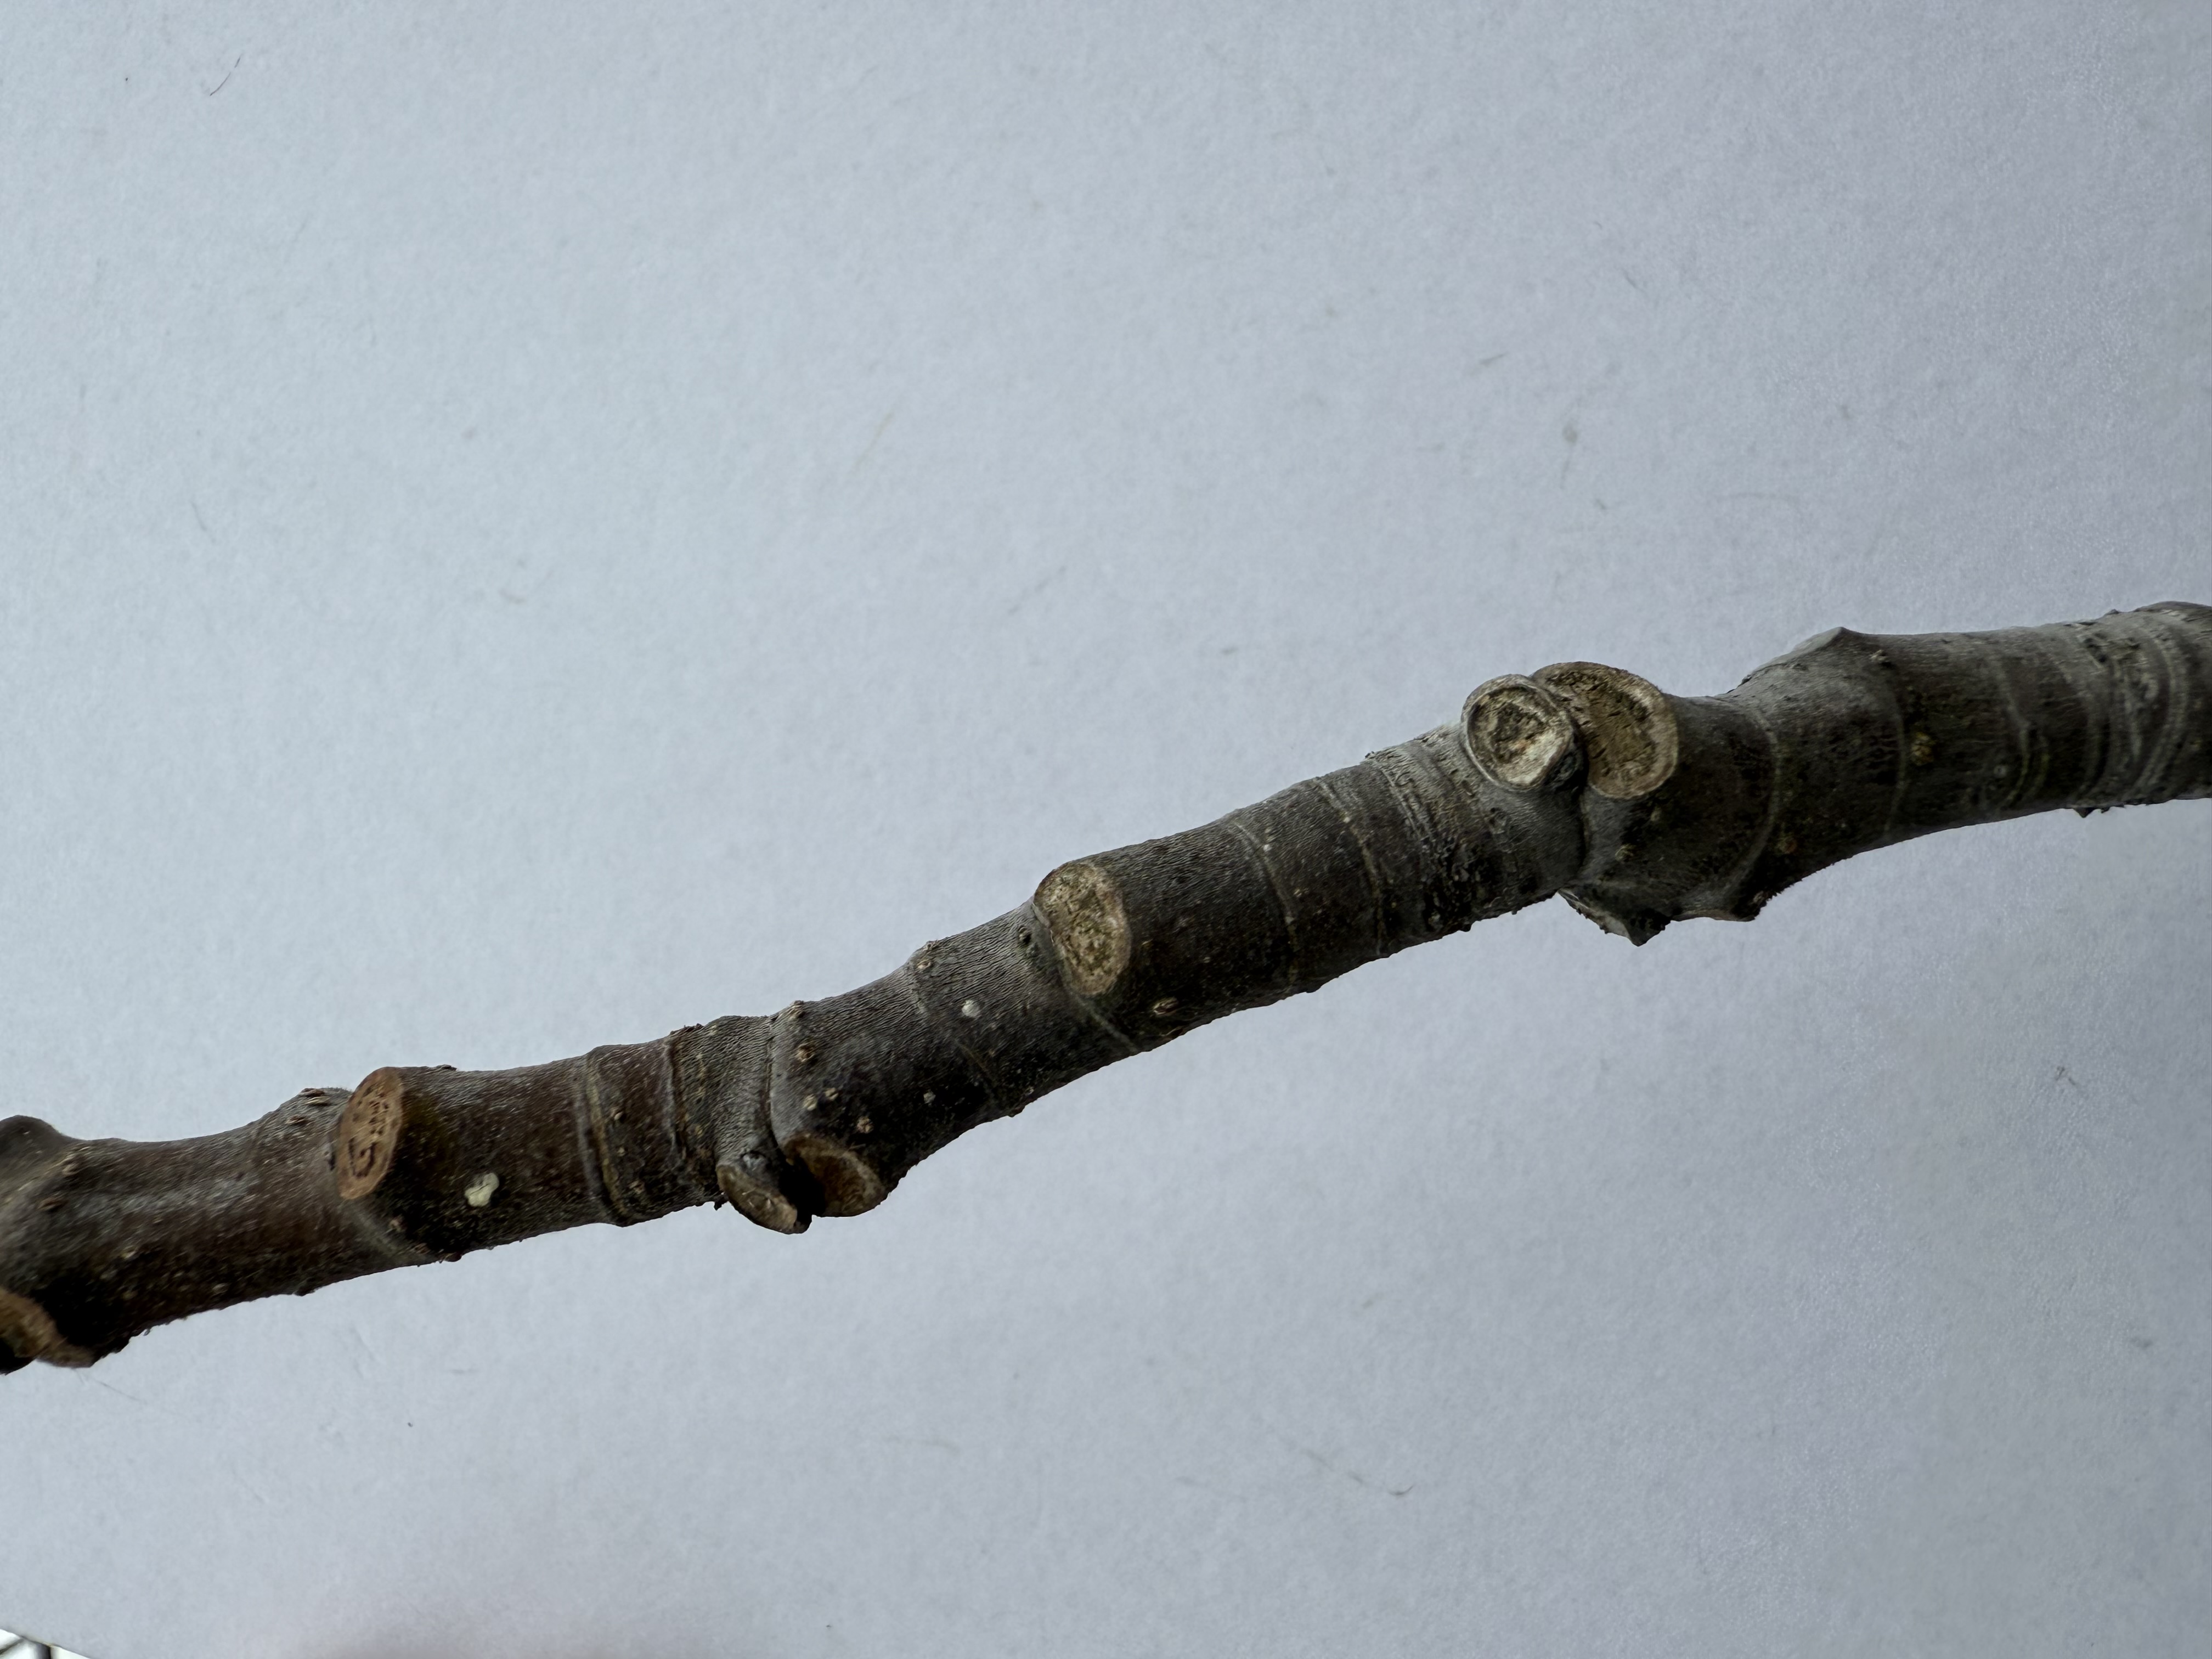
Variety: Patlican Fig